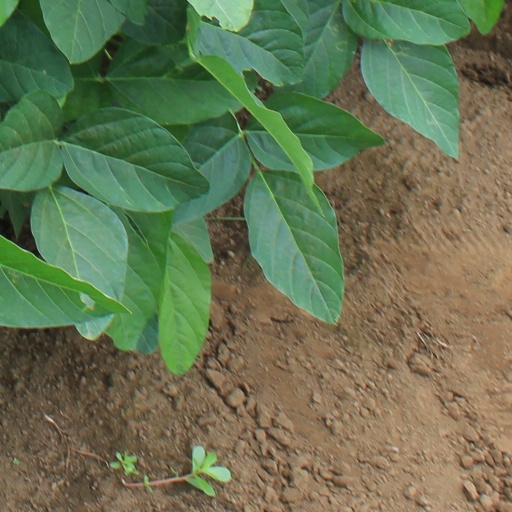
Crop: soybean